František Juhan

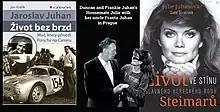
Franta, Julie and Jaroslav Juhan

František (Franta) Juhan (4 May 1914 – 15 November 1992) was a Czechoslovak motorcycle racer in speedway, road racing and trials.